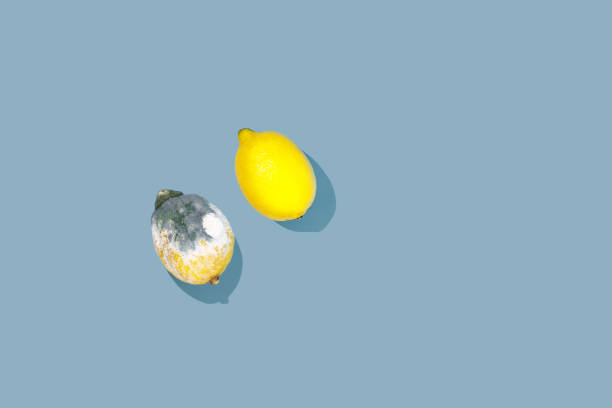
Adjective: fresher
Antonym: staler